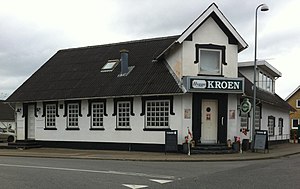
Kås (Jammerbugt Kommune)
Hyggekroen i Kås
Kås er en by i Vendsyssel med 2.522 indbyggere, beliggende 22 km syd for Løkken, 20 km nordøst for Brovst og 7 km nordvest for kommunesædet Aabybro. Byen hører til Jammerbugt Kommune og ligger i Region Nordjylland. I 1970-2006 hørte byen til Pandrup Kommune.